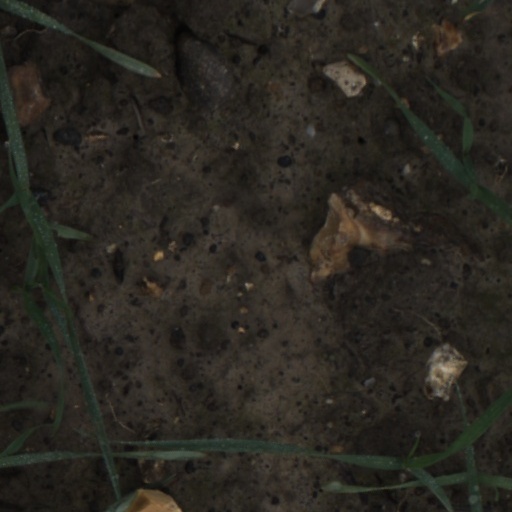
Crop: wheat